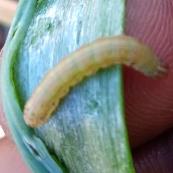
Crop: Onion
Condition: caterpillar-p